Pole of inaccessibility

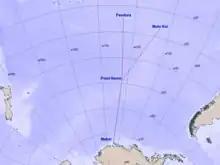
Location of Point Nemo in relation to three closest coastline points

The southern pole of inaccessibility is the point on the Antarctic continent most distant from the Southern Ocean. A variety of coordinate locations have been given for this pole. The discrepancies are due to the question of whether the "coast" is measured to the grounding line or the edges of ice shelves, the difficulty of determining the location of the "solid" coastline, the movement of ice sheets and improvements in the accuracy of survey data over the years, as well as possible topographical errors.